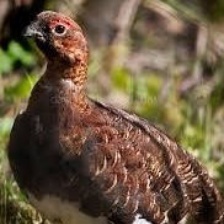
Species: WILLOW PTARMIGAN
Scientific name: LAGOPUS LAGOPUS